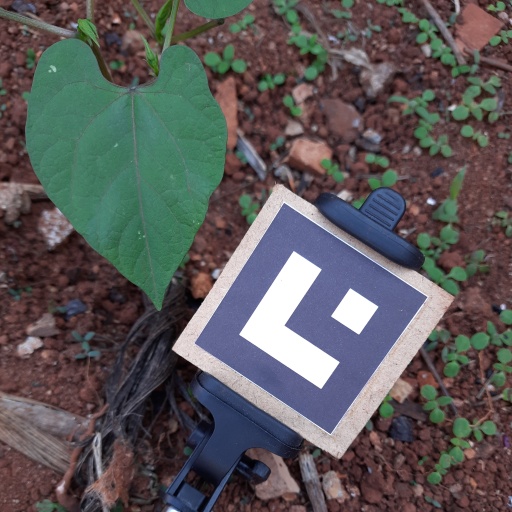
Observations: flat surface, no eating holes, under shade